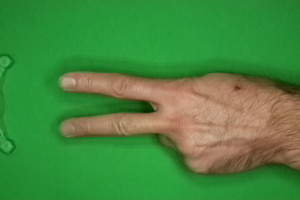
Label: scissors